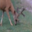
Label: deer